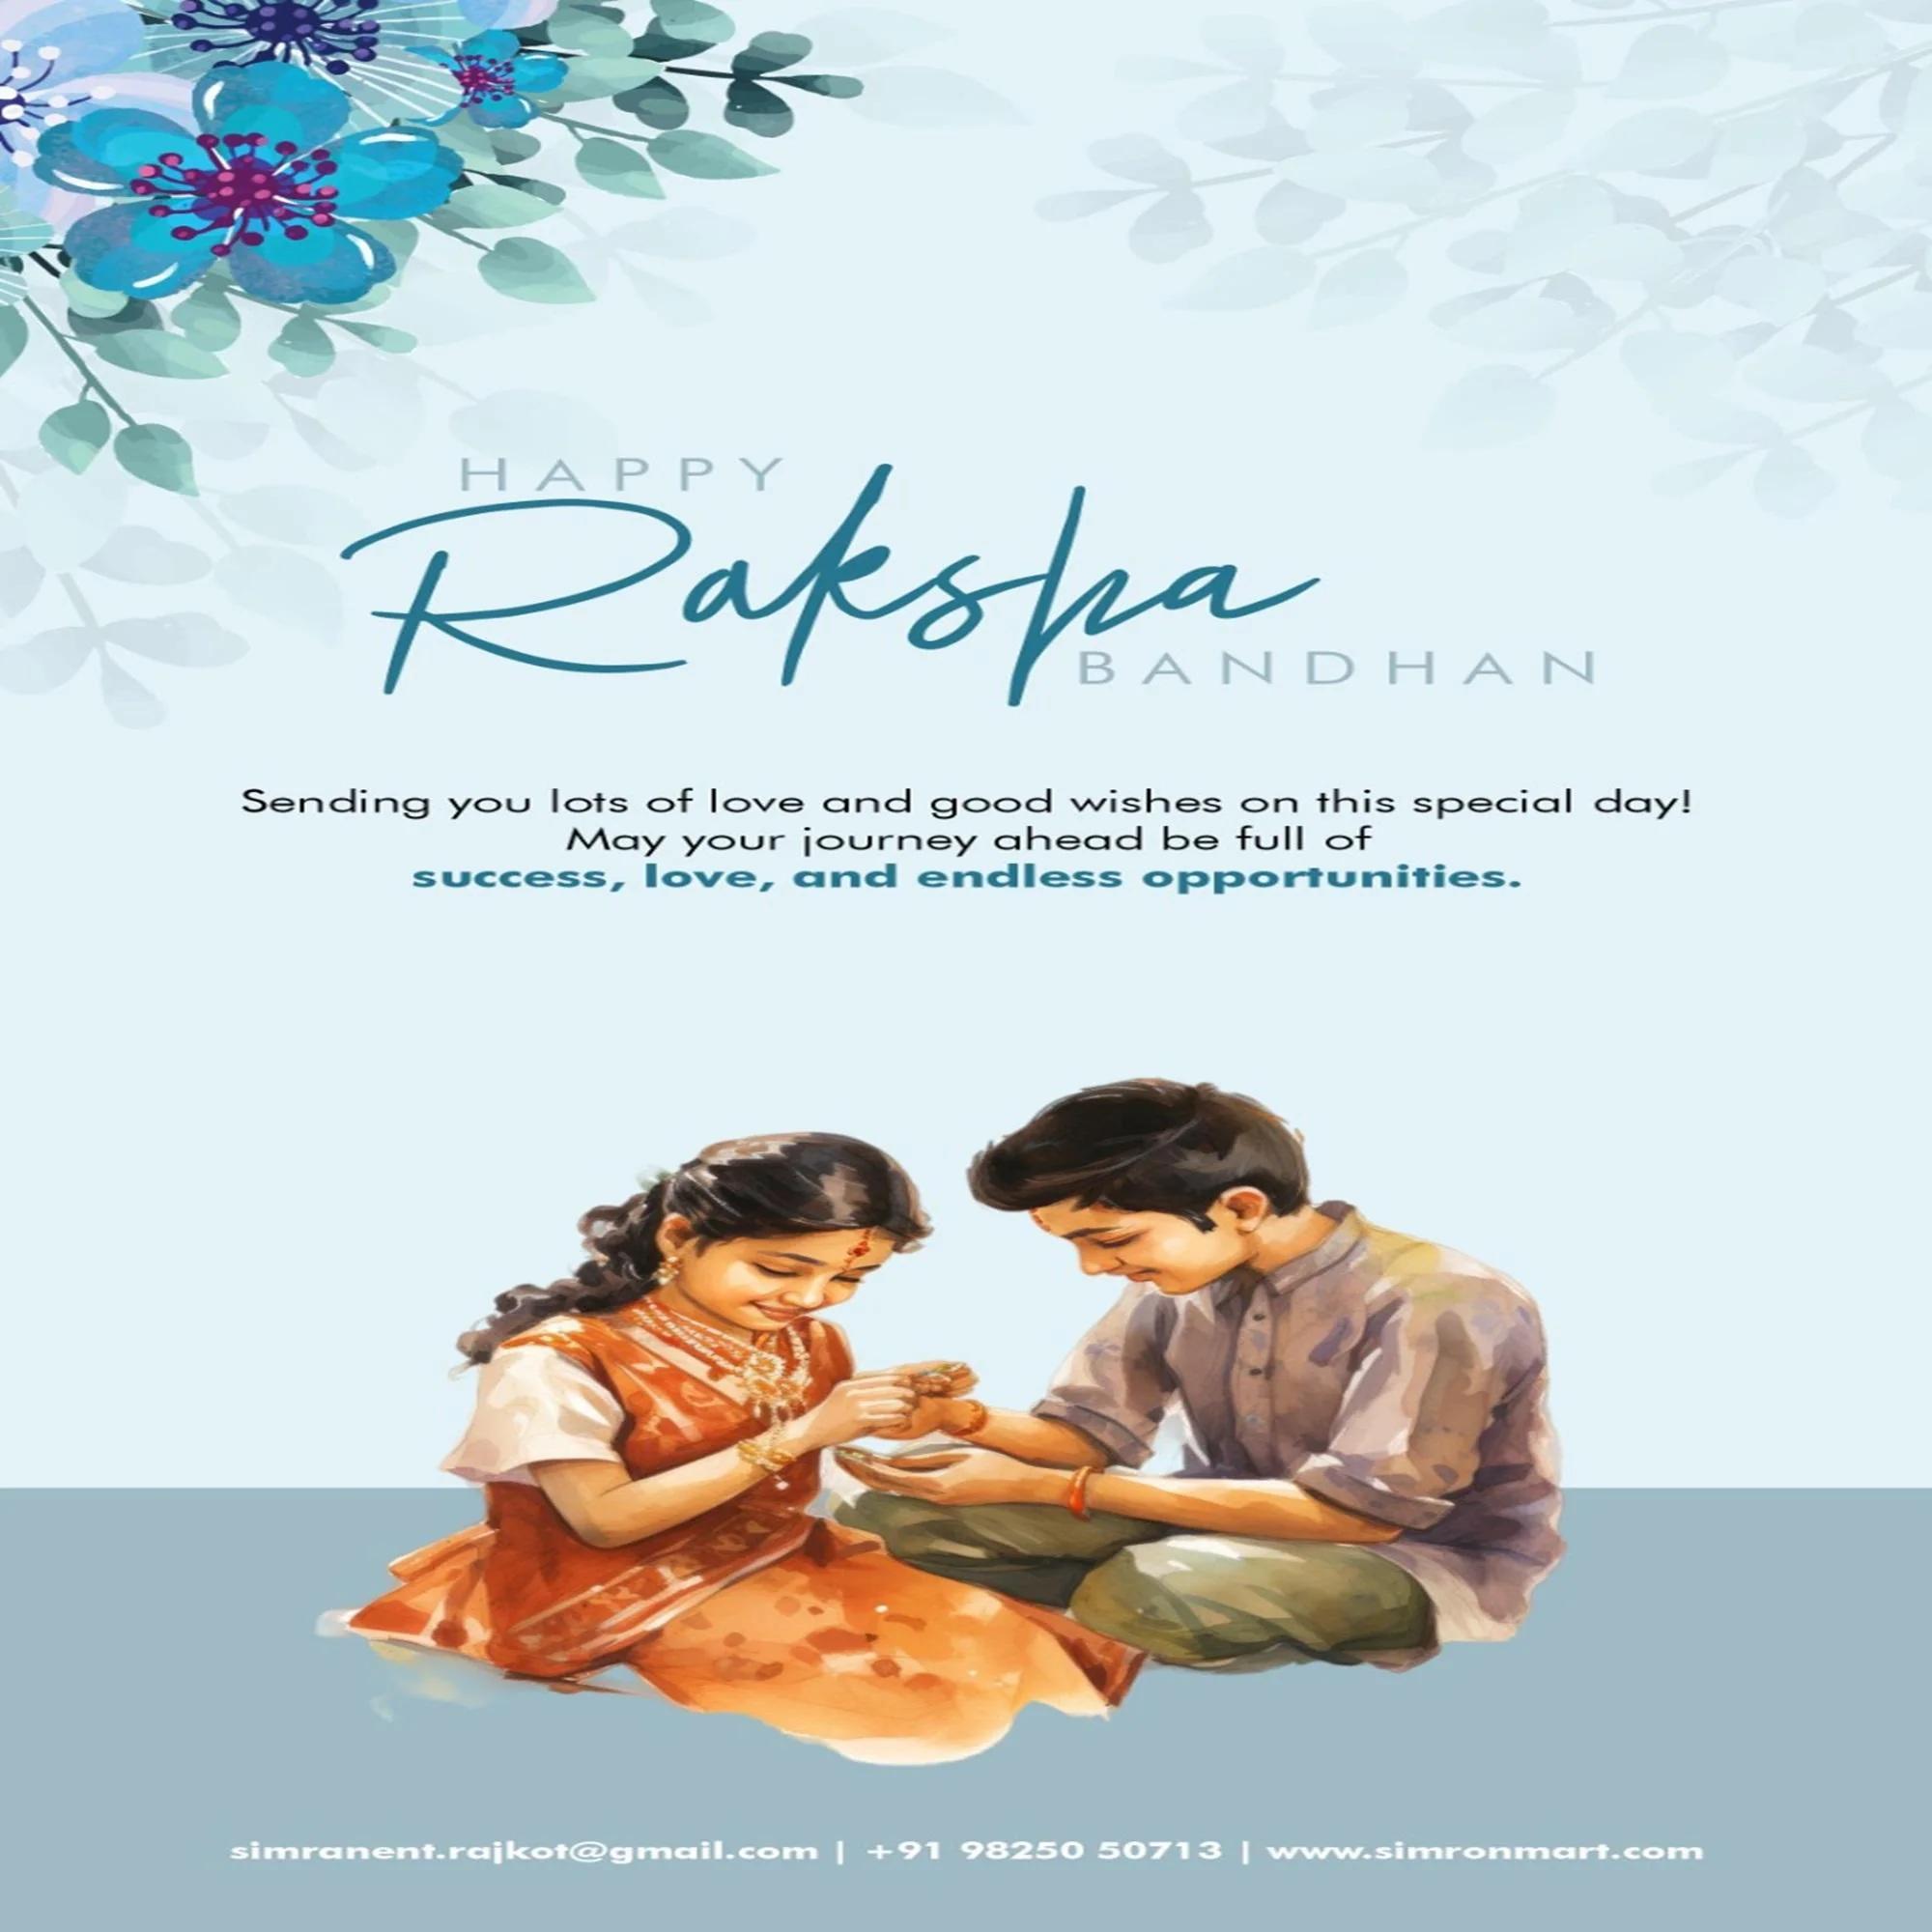
SIMRON Swastik Om Bhai Rakhi Circle for Brother with Best Wishes Premium Rakshabandhan Rakhis Pack of 12 With Free Greeting Card Gifts
Type: Rakhis
Brand: Simron
Price: Rs. 319
SIMRAN JEWELS Swastik Om Bhai Rakhi Circle Design RAKHI UNIQUE LOOK: Our exclusive collection has lovely handcrafted Rakhi to complement the creative and unique look. MADE IN INDIA: All our products are manufactured in India and are exclusively crafted to adorn your persona. Designer rakhi - a touch of modernity into the traditional and sacred thread of rakhi. The rakhi thread is introduced for the celebration of the festival of rakhi that is also known as Raksha Bandhan. Rakhi is the festival of expressing feelings of love. Thus what can be better than expressing it to your loving brother by bringing a designer rakhi for him this year. Gift your brother this wonderful and fabulous looking rakhi this Raksha Bandhan and express your love in the most amazing way.​
Features: Send Love to Your Brother via Our Store acknowledge your love for Your Brother by sending this beautiful RAKHI with a Promise that your bond with him will grow stronger with each passing moment,Vocal For Local | Made in India Handmade Rakhis - High Quality Material Used. The designer patterns in the aesthetic style with shimmering glimpse highlights the true beauty of this traditional thread,Special Rakhi For The very special occasion to celebrate the undying bond of love between a brother and a sister
Included: 12N-Rakhi-1N-Kumkum-&-Chawal,1N-Rakhi-Card